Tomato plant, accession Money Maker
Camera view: tilt-top (135 deg); turntable rotation: 270 degrees
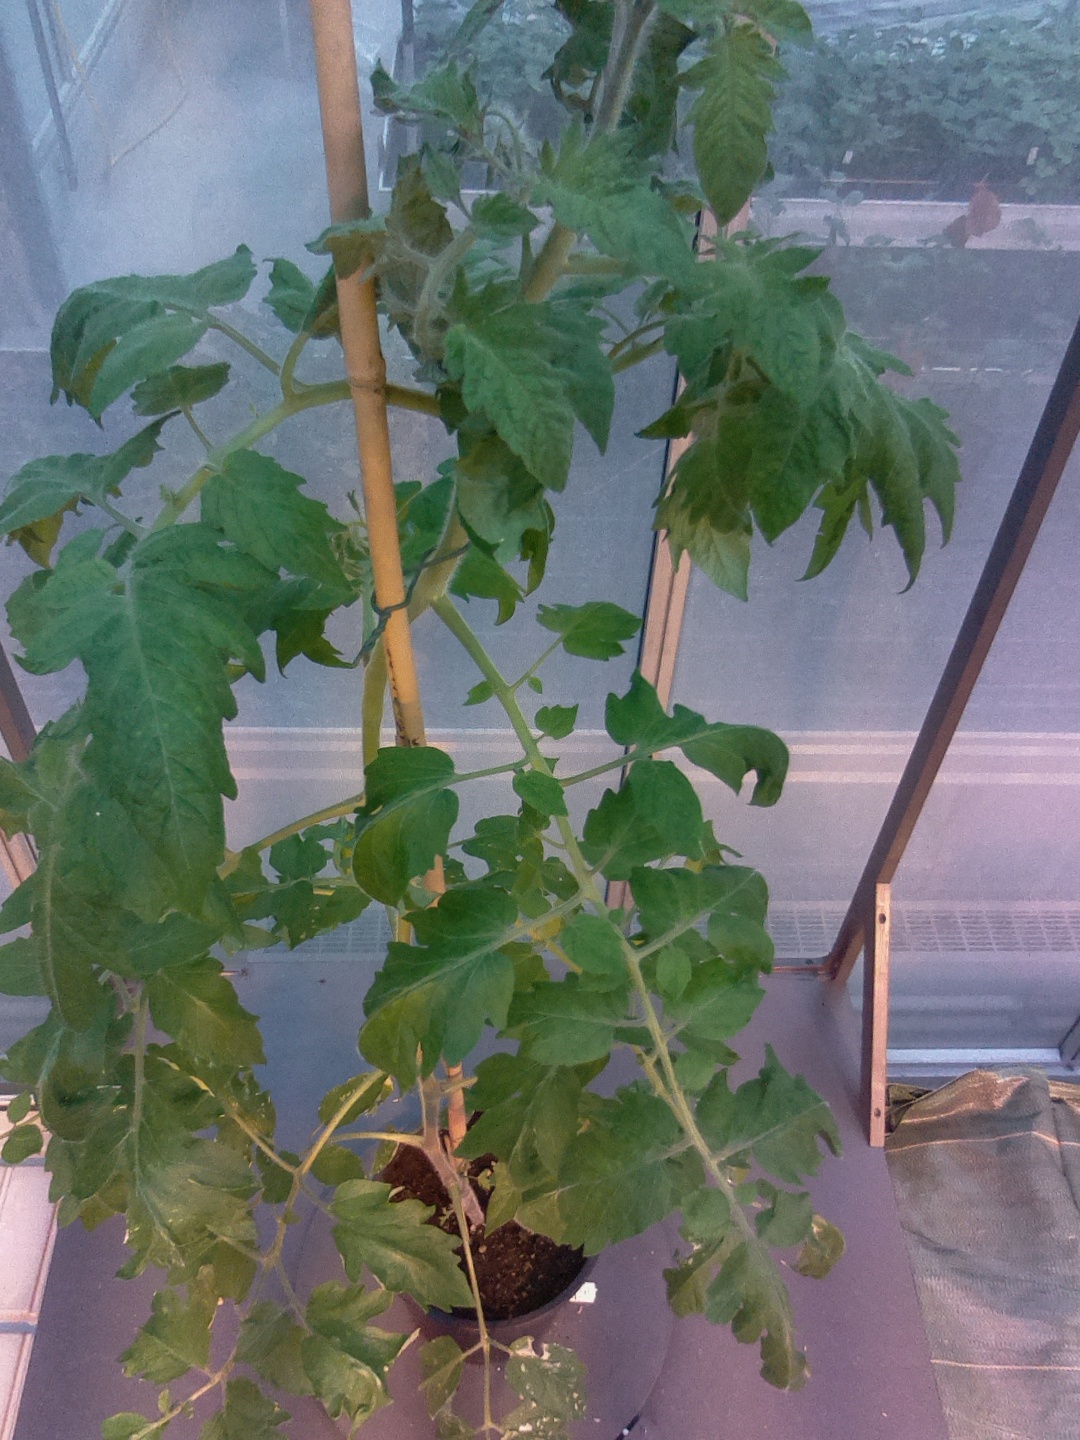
BBCH growth stage 55: 5 inflorescences visible